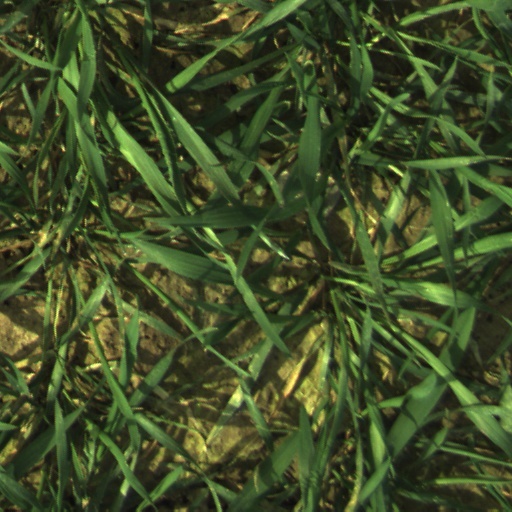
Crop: wheat